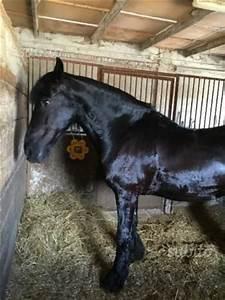
horse